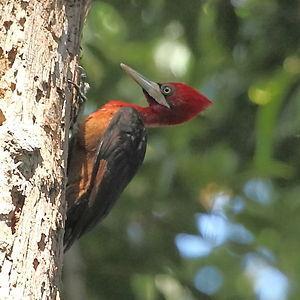
Le Pic à cou rouge est une espèce d'oiseaux de la famille des Picidae.